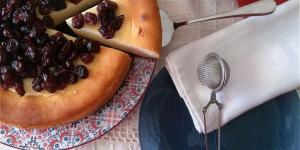
tarta de queso cremosa al horno